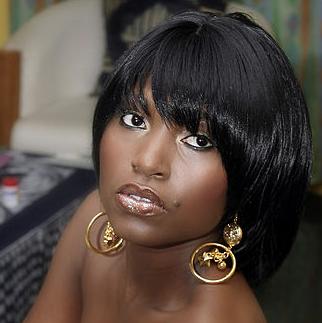
Age: 26